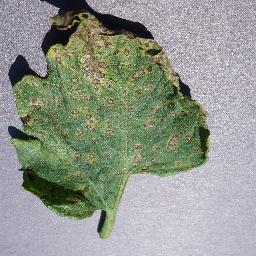
Label: Tomato___Septoria_leaf_spot